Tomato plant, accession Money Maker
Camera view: horizontal (90 deg, fisheye); turntable rotation: 270 degrees
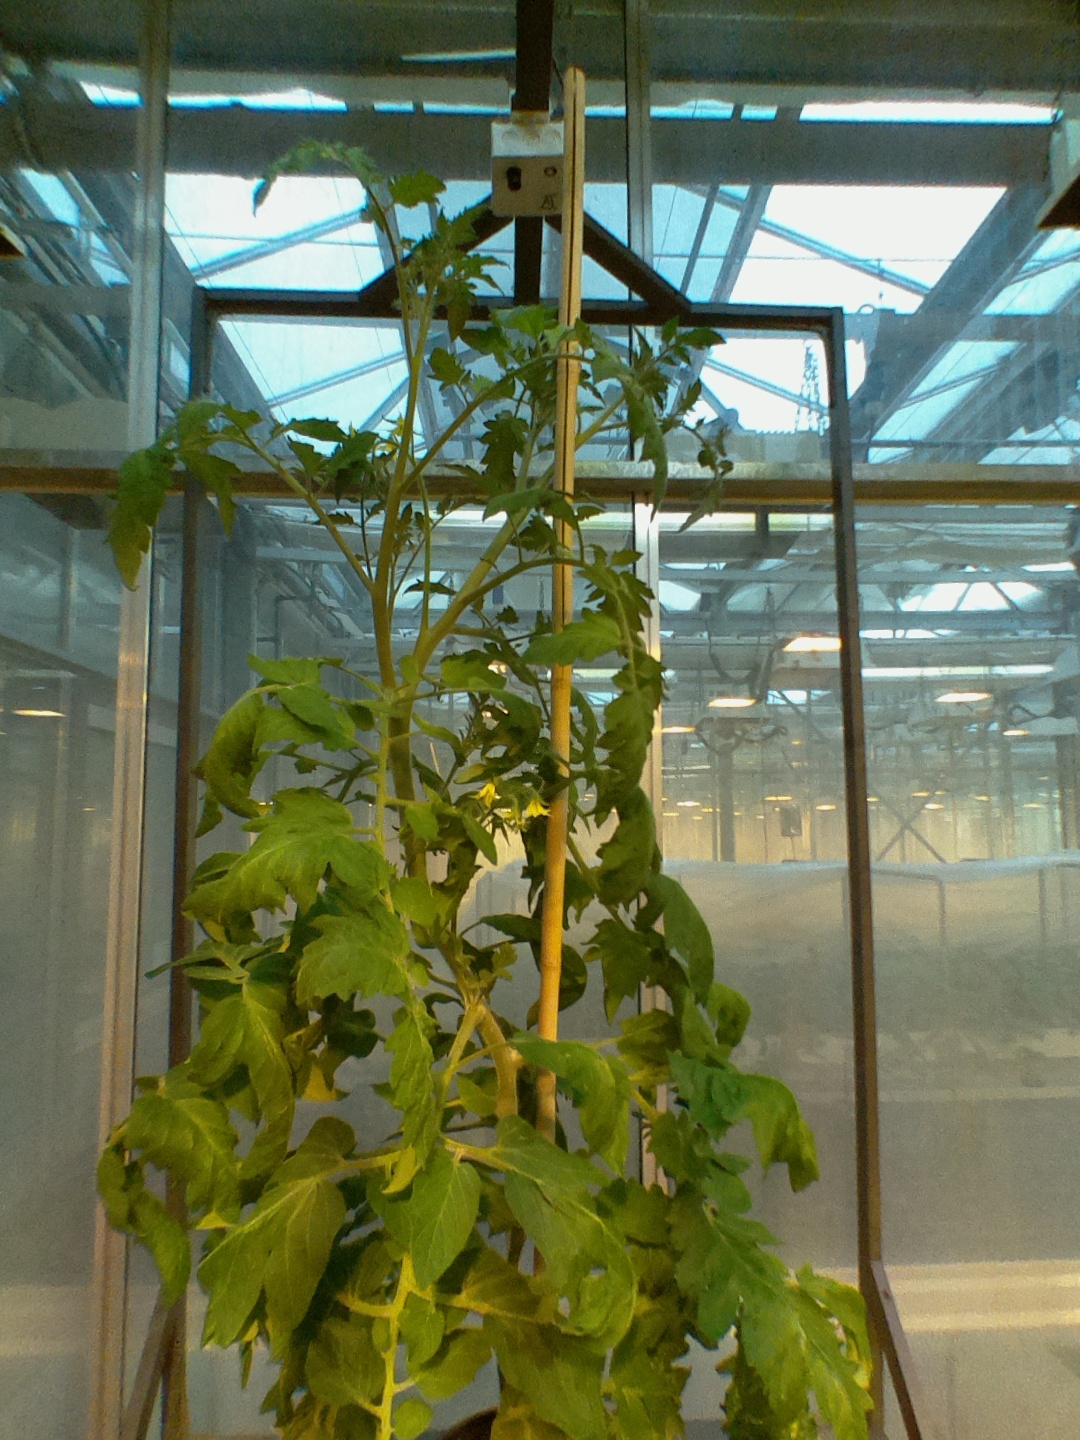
BBCH growth stage 69: End of flowering, 90%-100% of flowers open, more petals falling